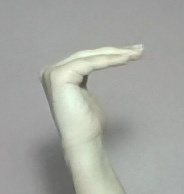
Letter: haa